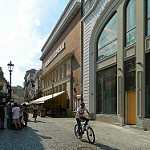
Scene: Outdoor